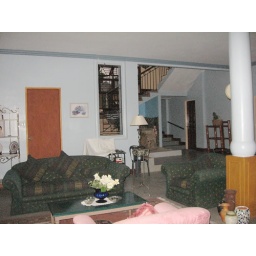
beach house for sale in cebu philippines